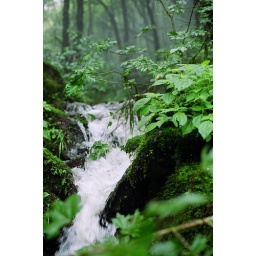
A stream in the middle forest reserve of binsar. said to be the primary source of water for the animals.